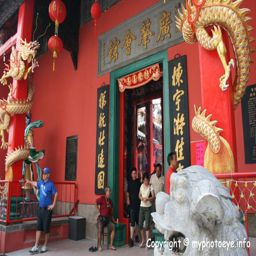
taoist temple dedicated to a deity